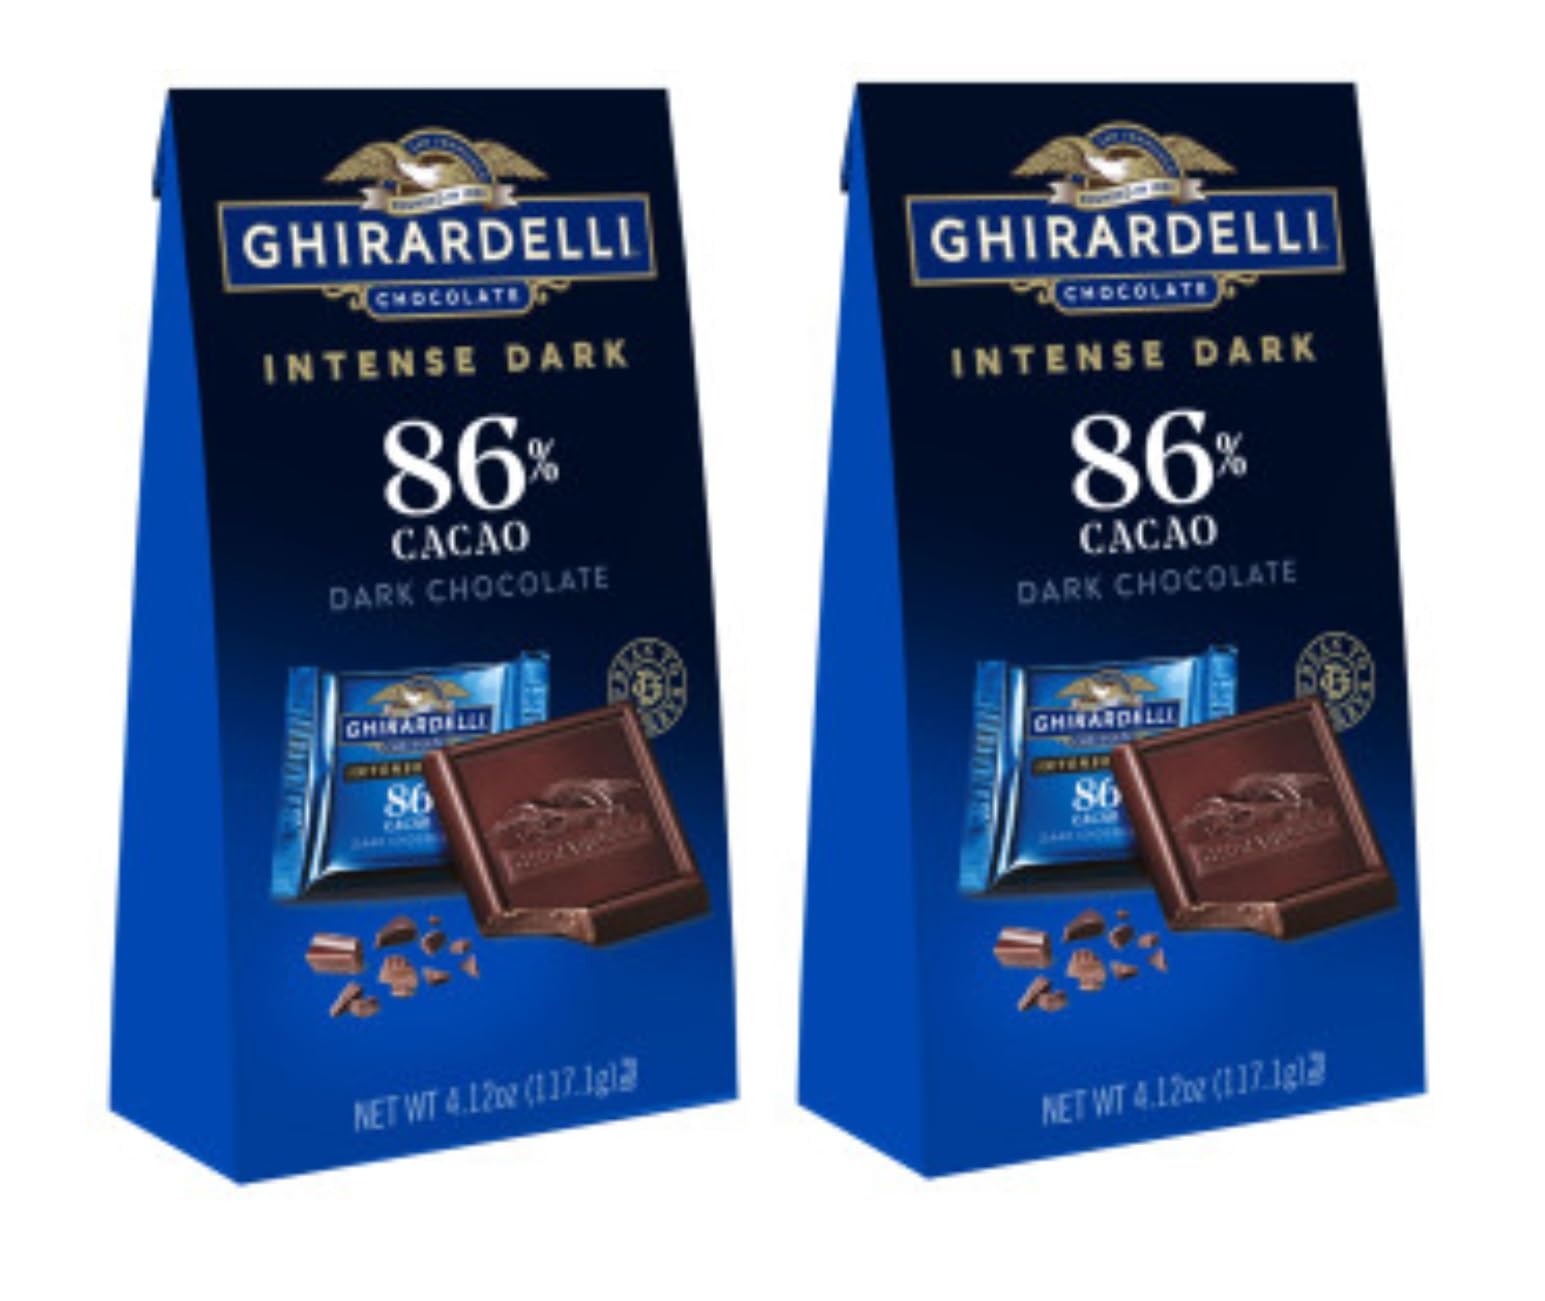
Item Name: Ghriardelli 86% Cacao Dark Chocolate Intense Dark Medium Bag, 4.12 oz Pack of Two
Bullet Point 1: Pack of 2 - 4.12 Oz bag of GHIRARDELLI Intense Dark Chocolate Squares, 86% Cacao
Bullet Point 2: Discover intensely delicious individually wrapped chocolate squares with subtle flavors of dark cherries and dried plums
Bullet Point 3: GHIRARDELLI dark chocolate squares are the ultimate indulgence, party food or gift
Bullet Point 4: Individually wrapped candy squares are pre-portioned
Bullet Point 5: GHIRARDELLI chocolate is crafted with high quality cocoa beans and premium ingredients that are skillfully blended for intensely delicious results
Product Description: Each intensely delicious square of GHIRARDELLI Intense Dark 86% Cacao Dark Chocolate Squares caters to your senses. Indulge in the rich chocolate intensity after dinner, or serve GHIRARDELLI Intense Dark chocolate candy at your next gathering to create the ultimate moment of sheer delight for your guests.​ Savor the indulgent taste of the finest cacao beans skillfully blended to create rich, bold and intensely delicious dark chocolate with full-bodied flavor and hints of dark cherries and dried plums. Each dark chocolate square is individually wrapped for easy portioning. Premium ingredients, including high quality cocoa beans used in exclusive blends, create a smooth, slow-melting chocolate. Explore rich, bold and intensely delicious dark chocolate with GHIRARDELLI Intense Dark Chocolate Squares.
Value: 8.24
Unit: Ounce

Price: 5.665